Gilbert Foliot

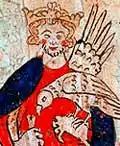
Manuscript illustration of a crowned man holding a bird.

In early 1148, Foliot accompanied Theobald of Bec to the Council of Reims, even though the archbishop had been forbidden to attend by King Stephen; Foliot was presumably with Theobald when the archbishop used a small fishing boat in his escape from England to the continent. Robert de Bethune, the Bishop of Hereford, died at the Council of Reims, and Foliot was nominated by Pope Eugene III to fill the Diocese of Hereford, which was held by the Angevin cause. Theobald was behind the appointment, having urged it on the pope. It appears likely that before his consecration Foliot gave assurances that he would not swear fealty to Stephen. He was consecrated Bishop of Hereford on 5 September 1148 at Saint-Omer by Archbishop Theobald. The other English bishops present at Reims—Hilary of Chichester and Josceline de Bohon—refused to help with the consecration, claiming it was contrary to custom for an English bishop to be consecrated outside England. Another of the bishops' concerns was that the pope had infringed Stephen's right to a say in the election. After his consecration Foliot swore fealty to Henry of Anjou, the son of the Empress and the new head of the Angevin party.